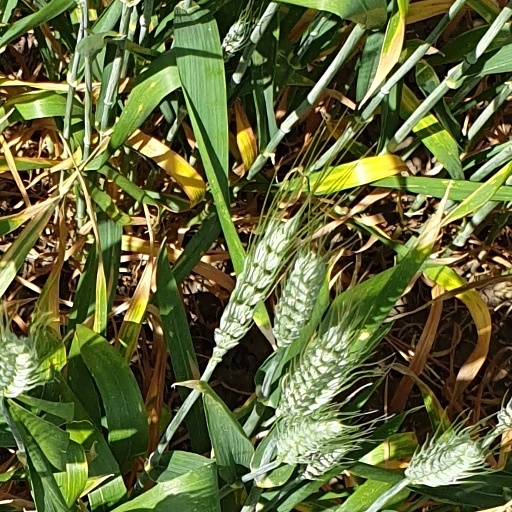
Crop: wheat